Malvizza mud volcanoes

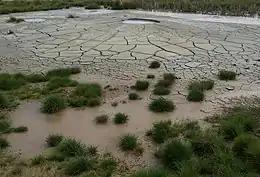
One of the many volcanoes emerging from the Malvizza plain

The Malvizza mud volcanoes are the largest array of mud volcanoes in the southern Apennines of Italy. The phenomenon is purely sedimentary in nature, in contrast to volcanic phenomena like mofettas, fumaroles, and solfataras. The Malvizza mud volcanoes show some affinities with the "salse" (saltwater springs) of the central-northern Apennines and with the "maccalube" (mud fountains) of Sicily.